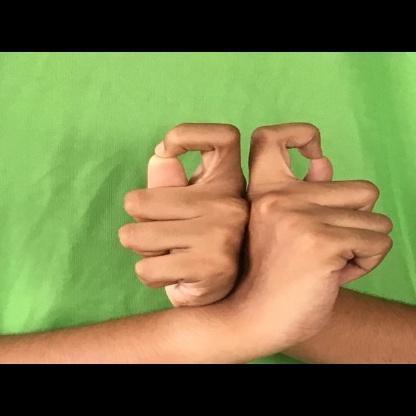
Mudra: Berunda